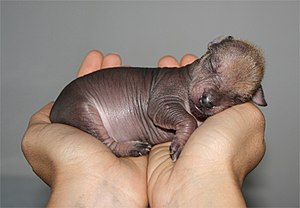
Mexicansk hårløs hund / Hårløse hunderacer
En nyfødt Xoloitzcuintli
Den mexicanske hårløse hund er en sjælden hunderace delvis uden pels.